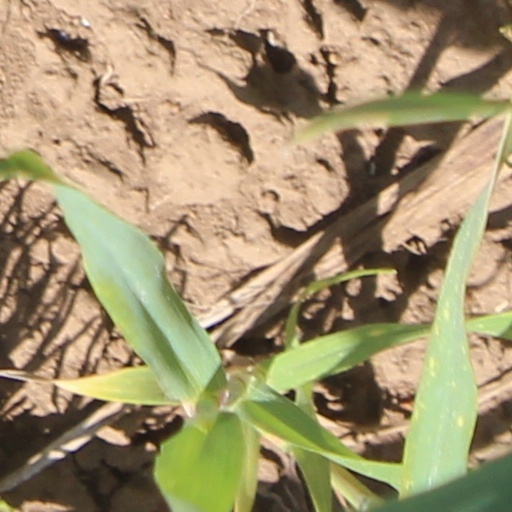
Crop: wheat